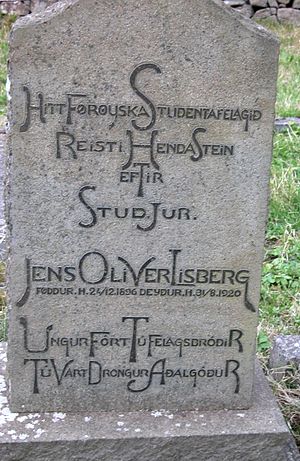
Jens Oliver Lisberg
Mindesten af den færøske studenterunion i Fámjin
Jens Oliver Lisberg eller på færøsk Jens Olivur Lisberg, var en færøsk jurastudent, kendt som skaberen af Merkið, Færøernes flag.